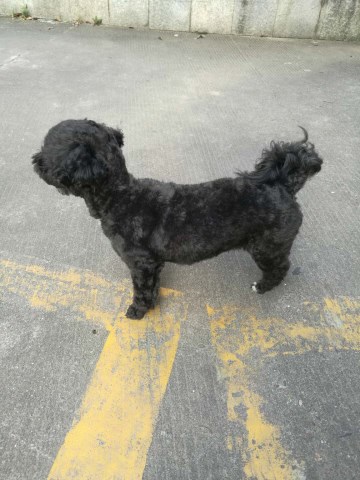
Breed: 2925-n000114-toy_poodle